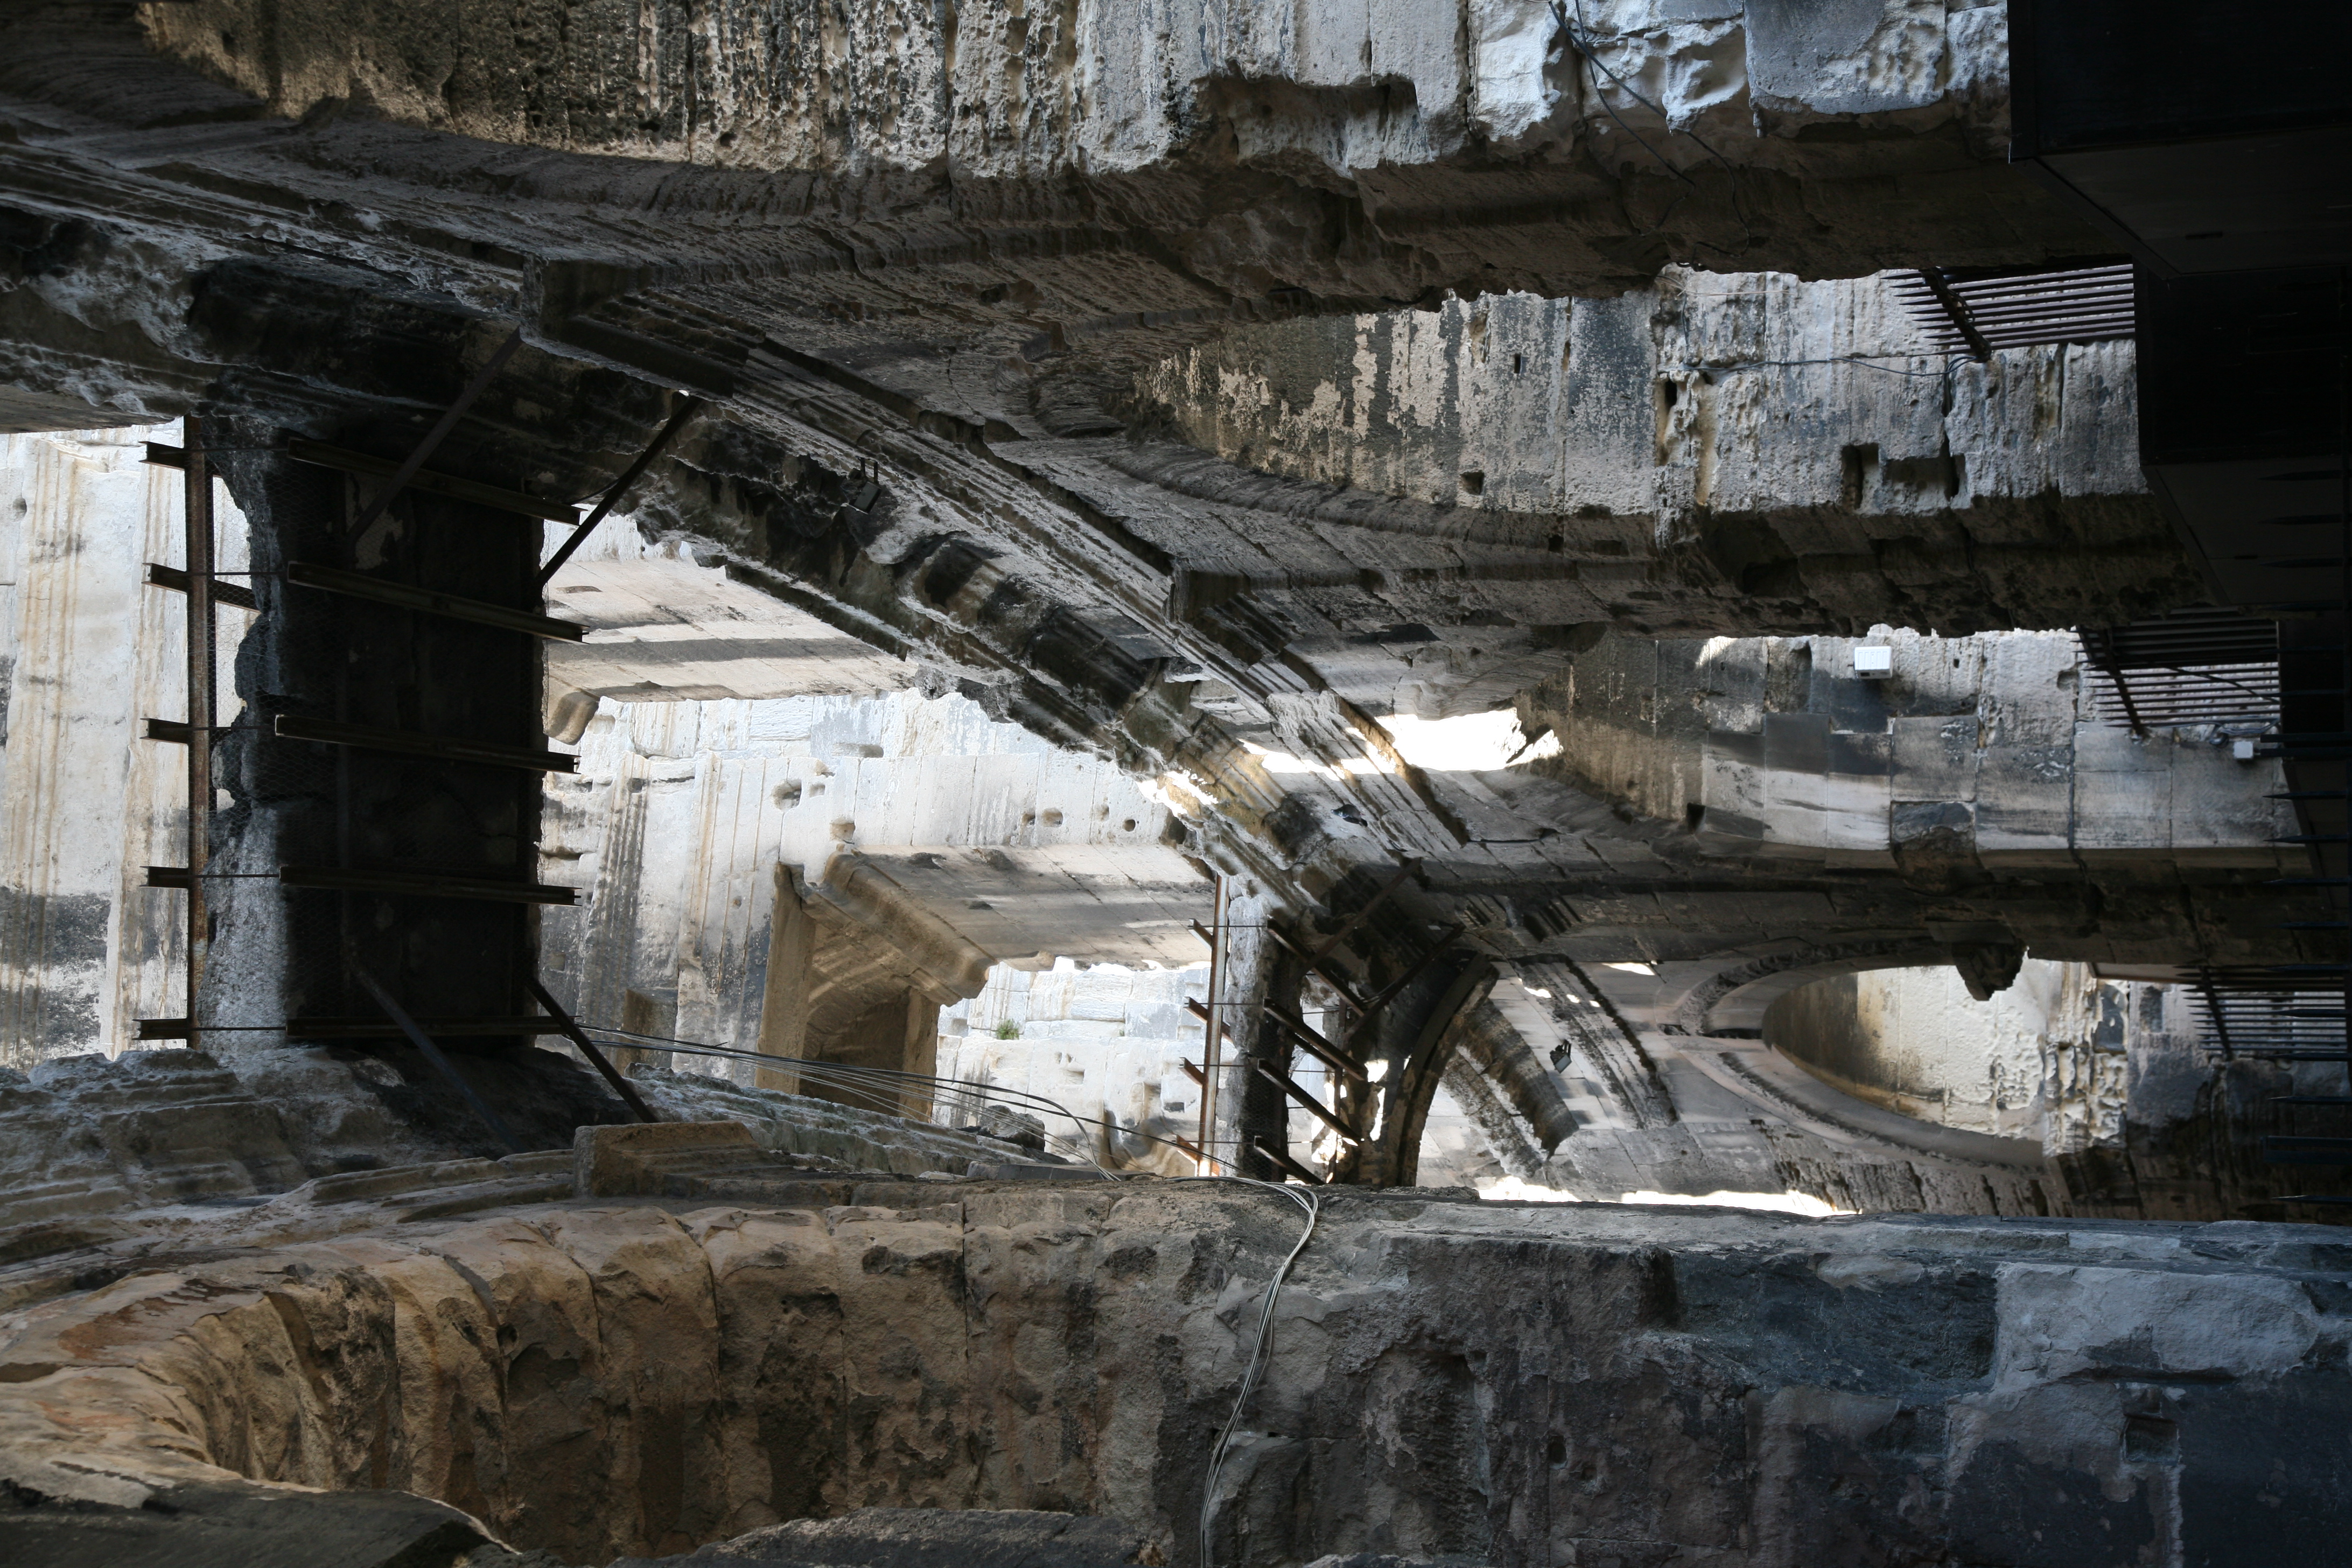
architecture, structure, building, france, arch, column, cathedral, place of worship, sculpture, art, arena, amphitheatre, temple, ruins, monastery, provence, corrida, stierkampf, tauromachie, bullfighting, arles, antike, antiquity, bullfight, gladiator, romanamphitheatre, toreo, bouchesdurhone, gothic architecture, ar ne, antig edad, urban area, ancient history